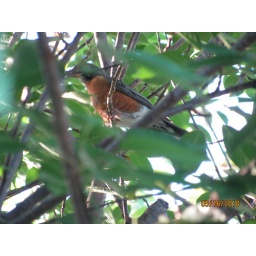
Mother bird watching over (and squawking loudly) her 3 blue eggs in her nest in our tree.